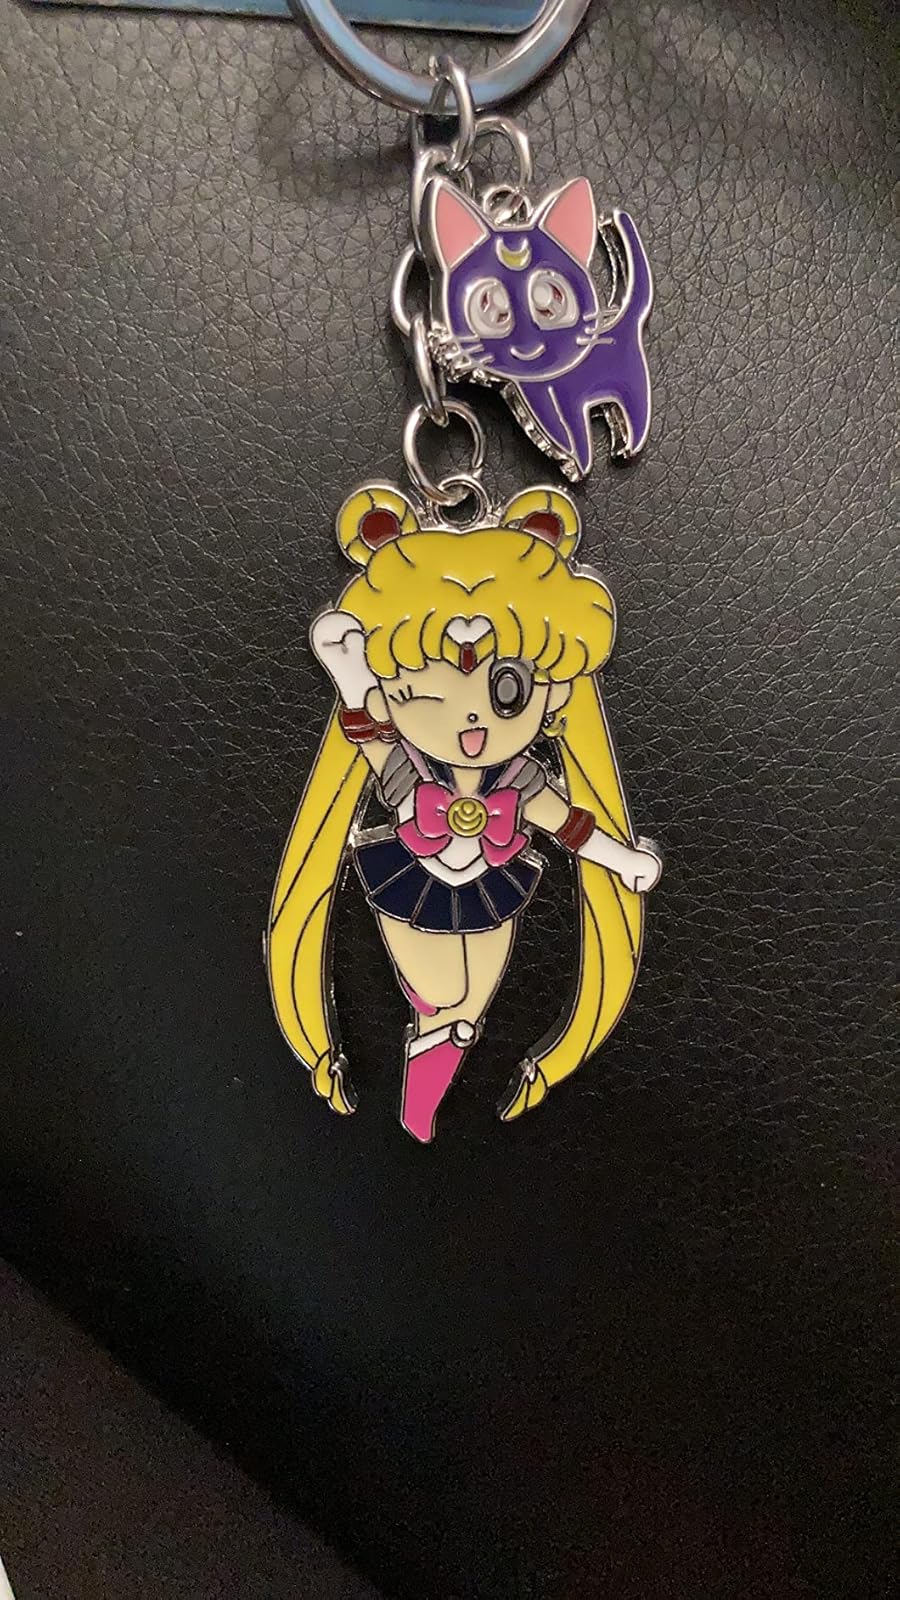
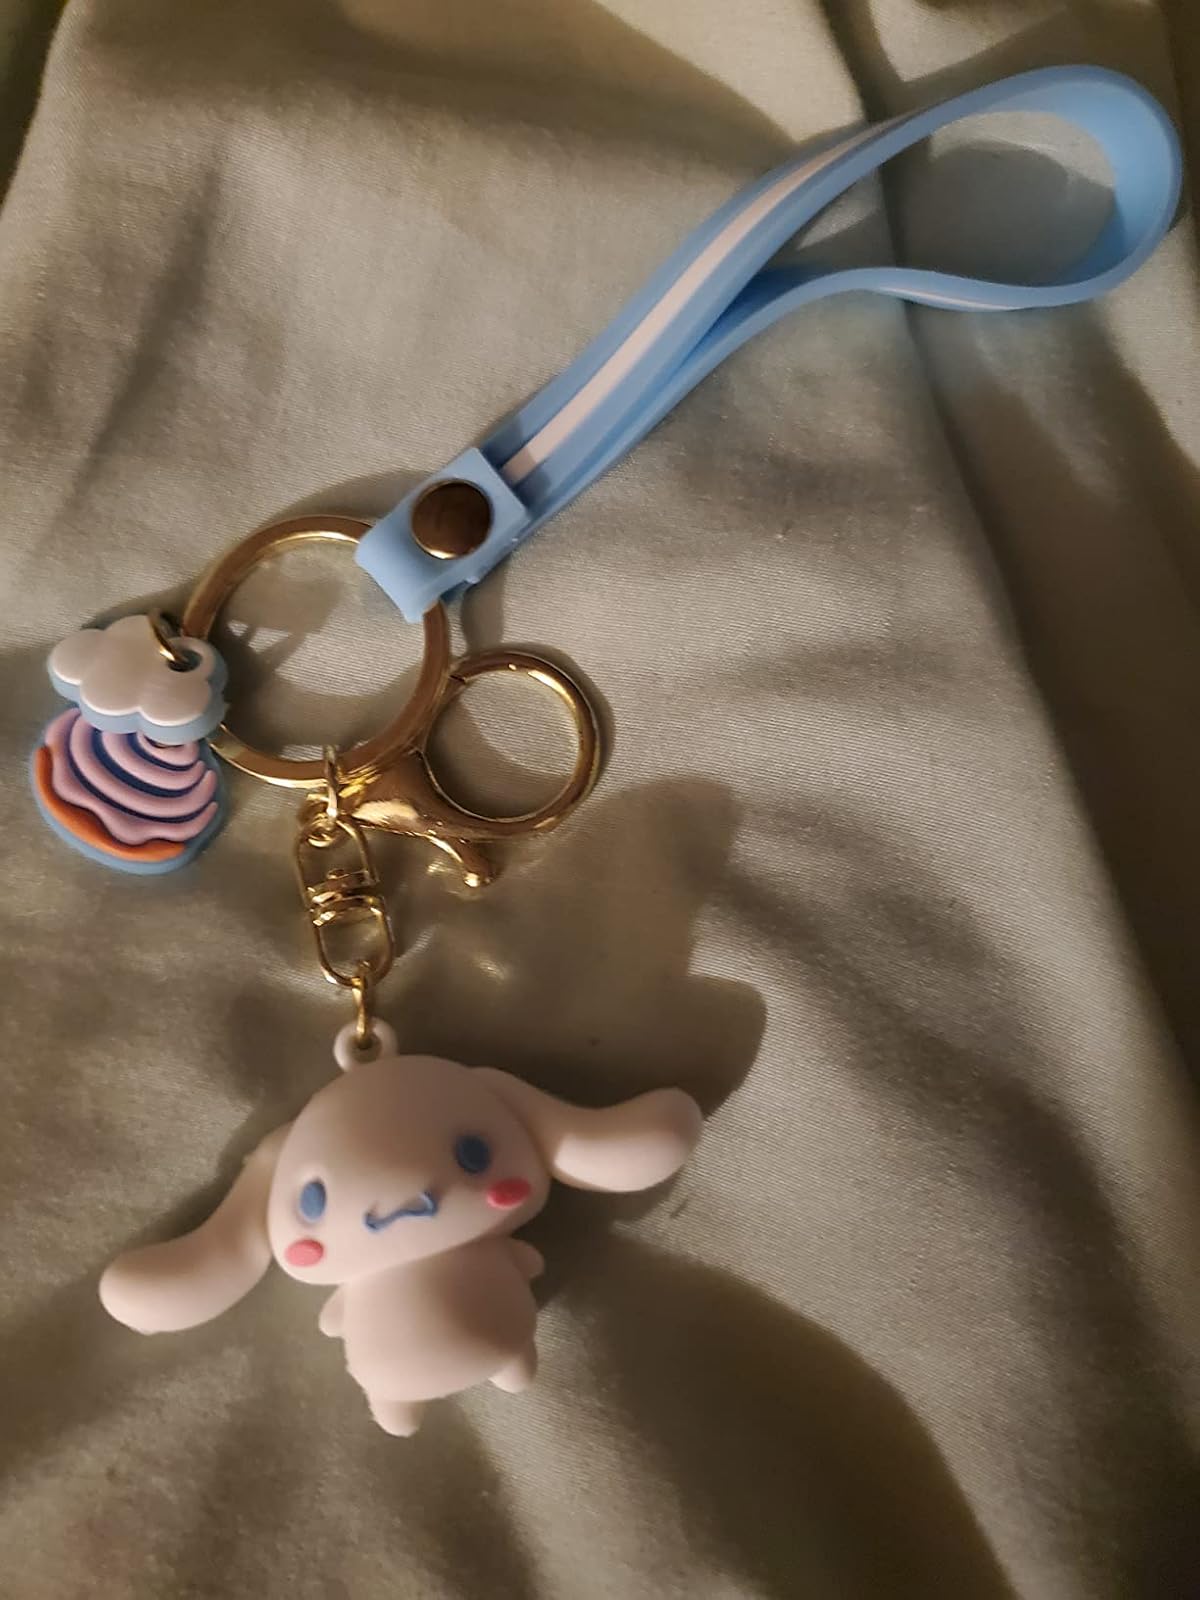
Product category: accessories_keychain
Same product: no